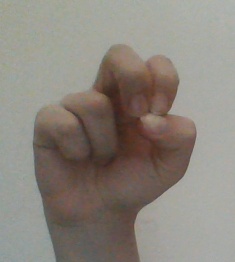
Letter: gaaf